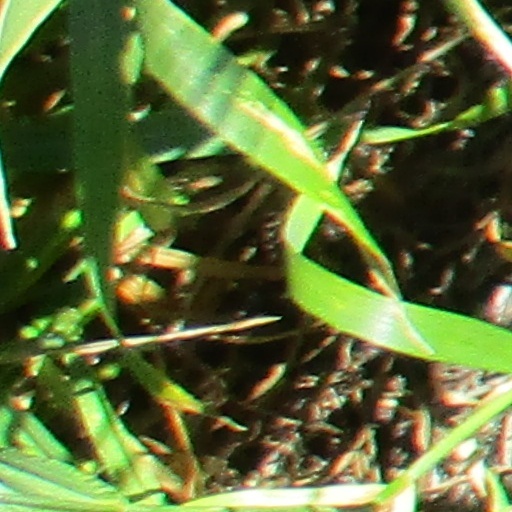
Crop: wheat